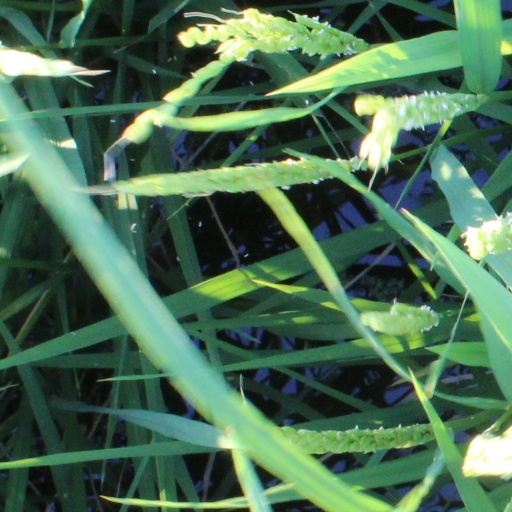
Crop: rice